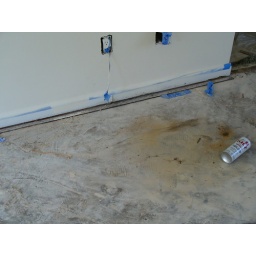
water spot in living room - other side of wall from coat closet